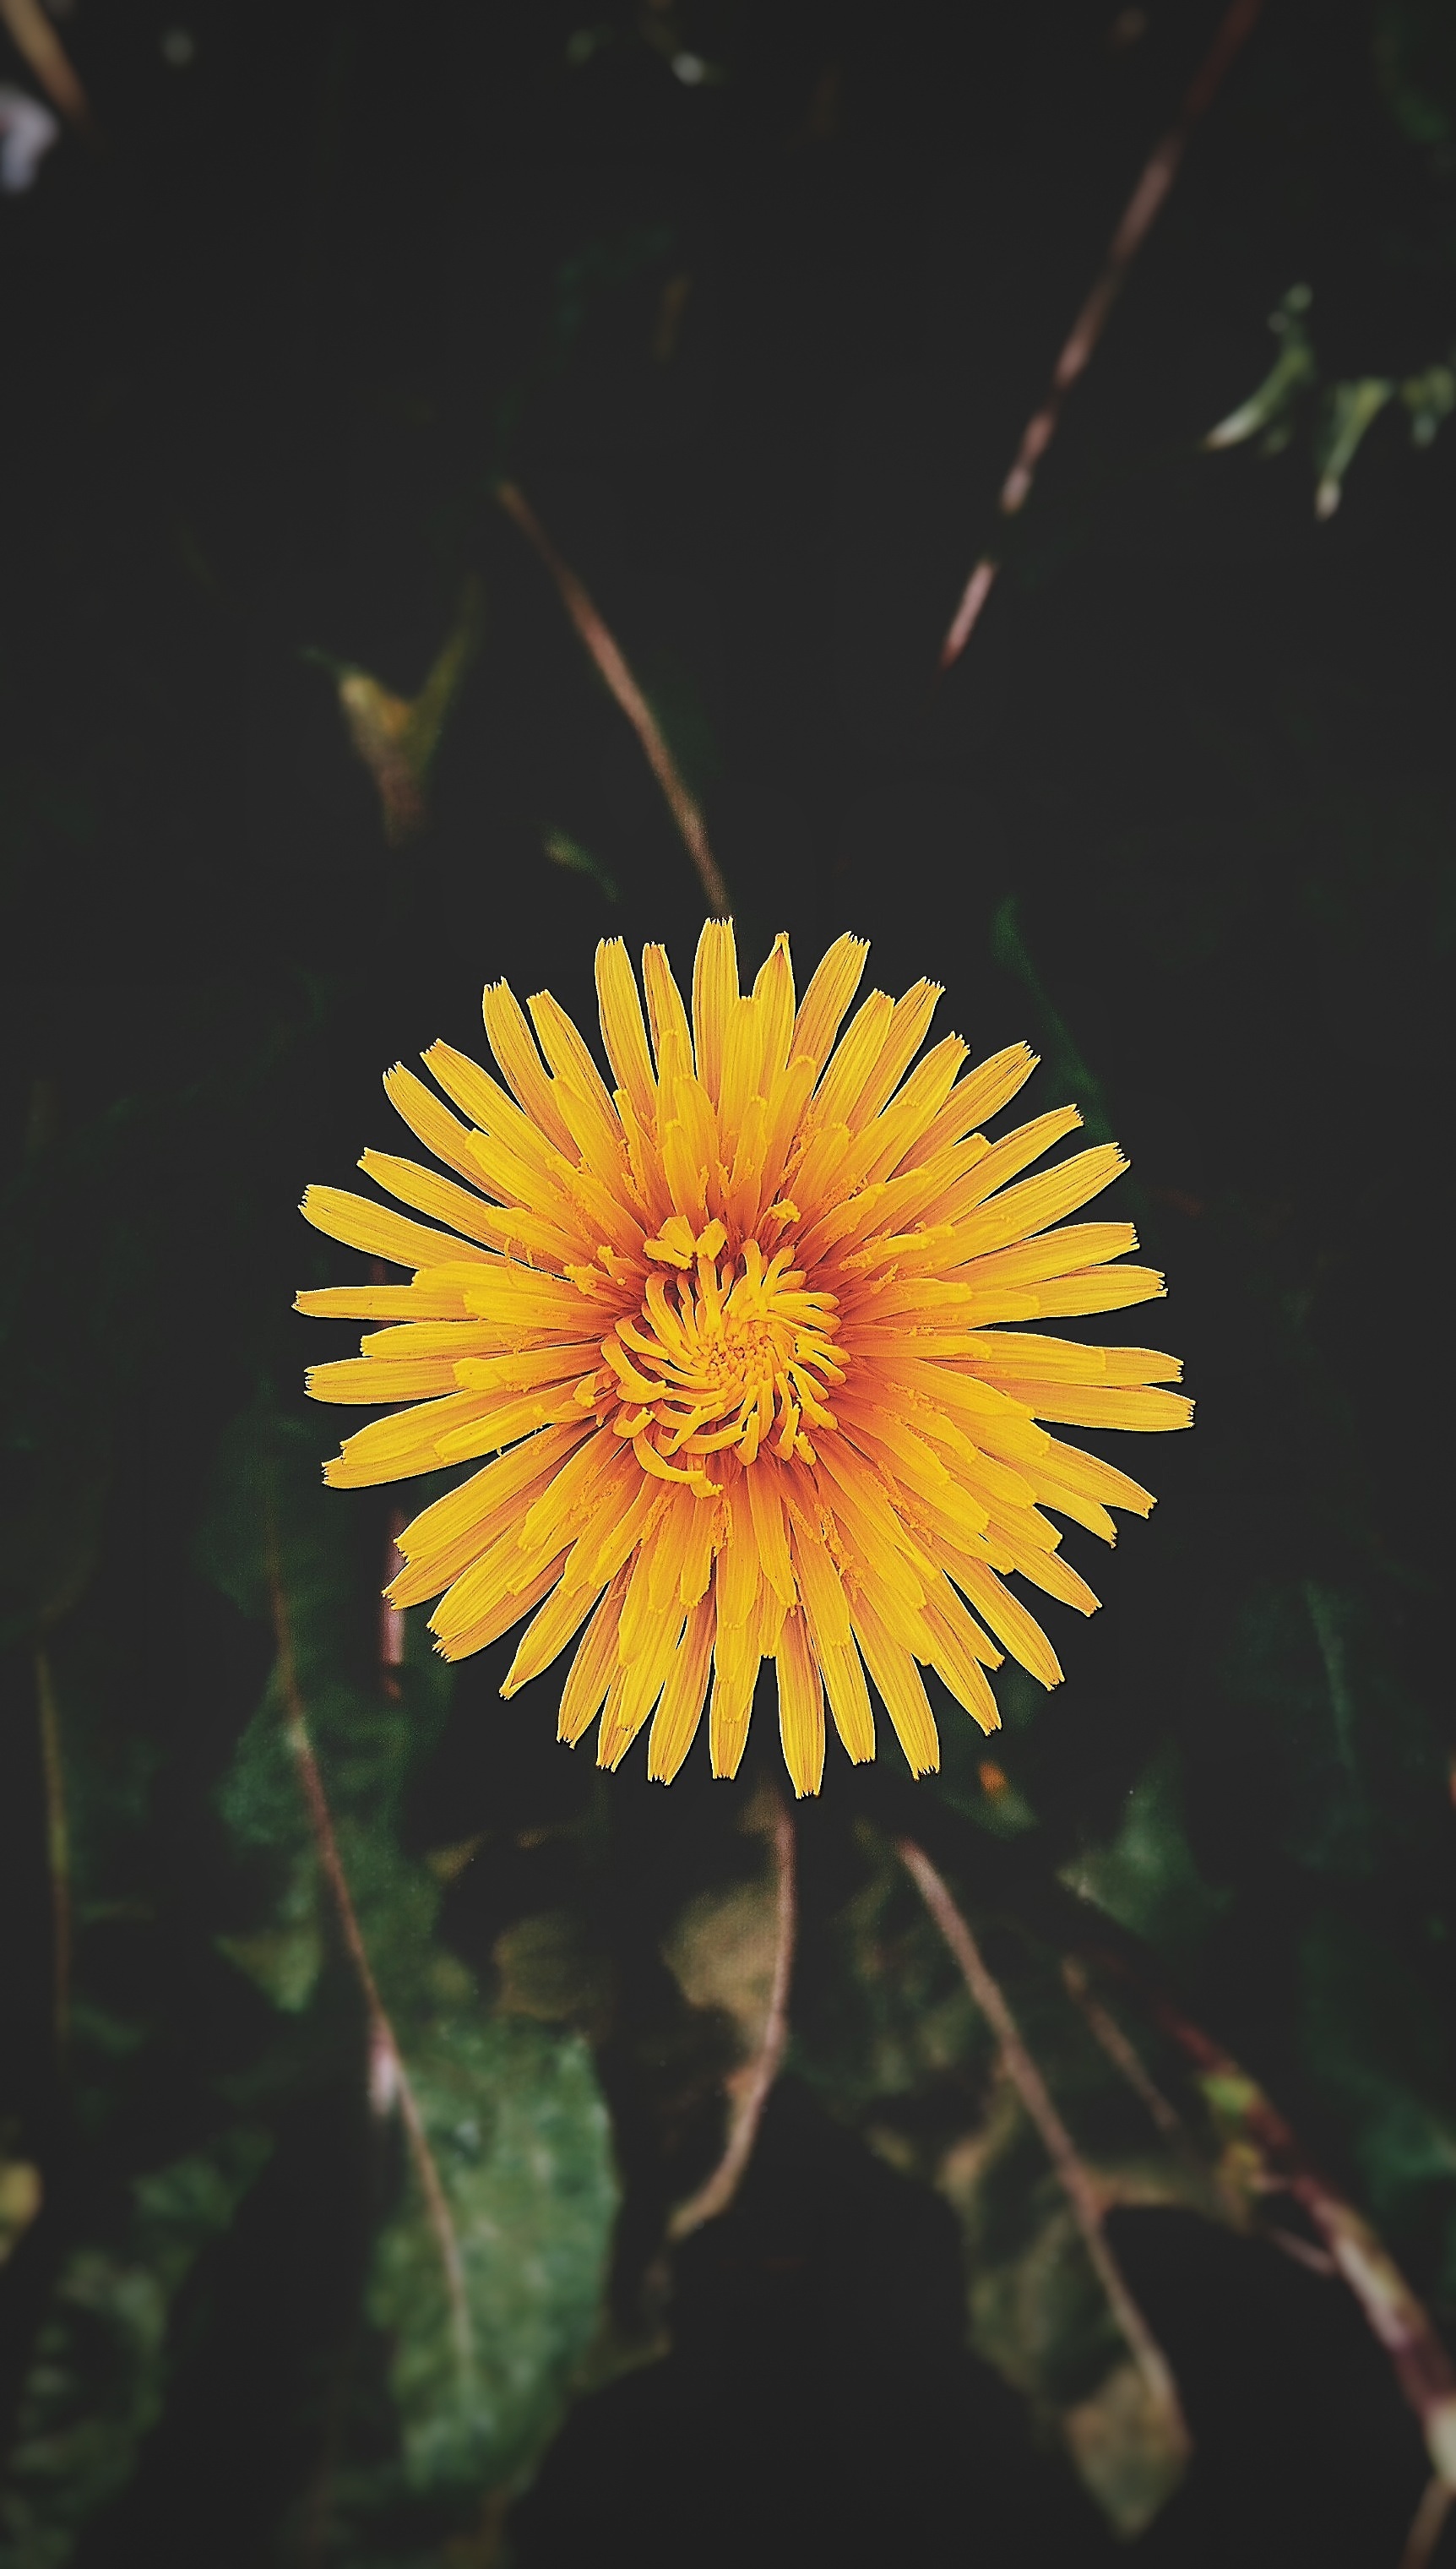
nature, plant, photography, dandelion, sunlight, leaf, flower, petal, daisy, botany, yellow, flora, wildflower, close up, macro photography, flowering plant, daisy family, plant stem, land plant